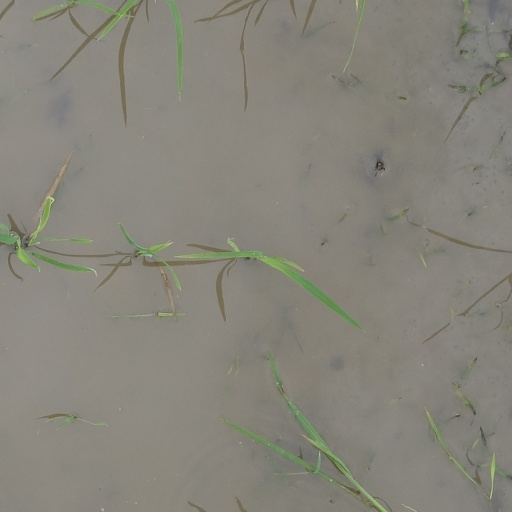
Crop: rice